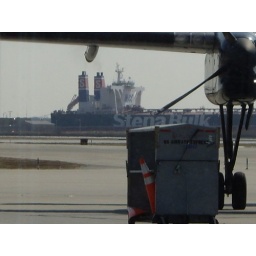
When we touched down in Philadelphia we spotted a cargo ship docked near the runway!